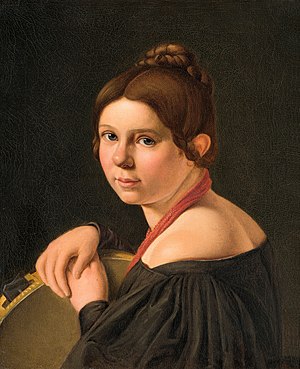
Orla Lehmann / Bryllup og lykkelige år
Albert Küchler, Fru Marie Lehmann (1821-1849), f. Puggaard, som italienerinde med tamburin, uden datering, Nivaagaards Malerisamling.
Peter Martin Orla Lehmann var en dansk jurist og politiker.